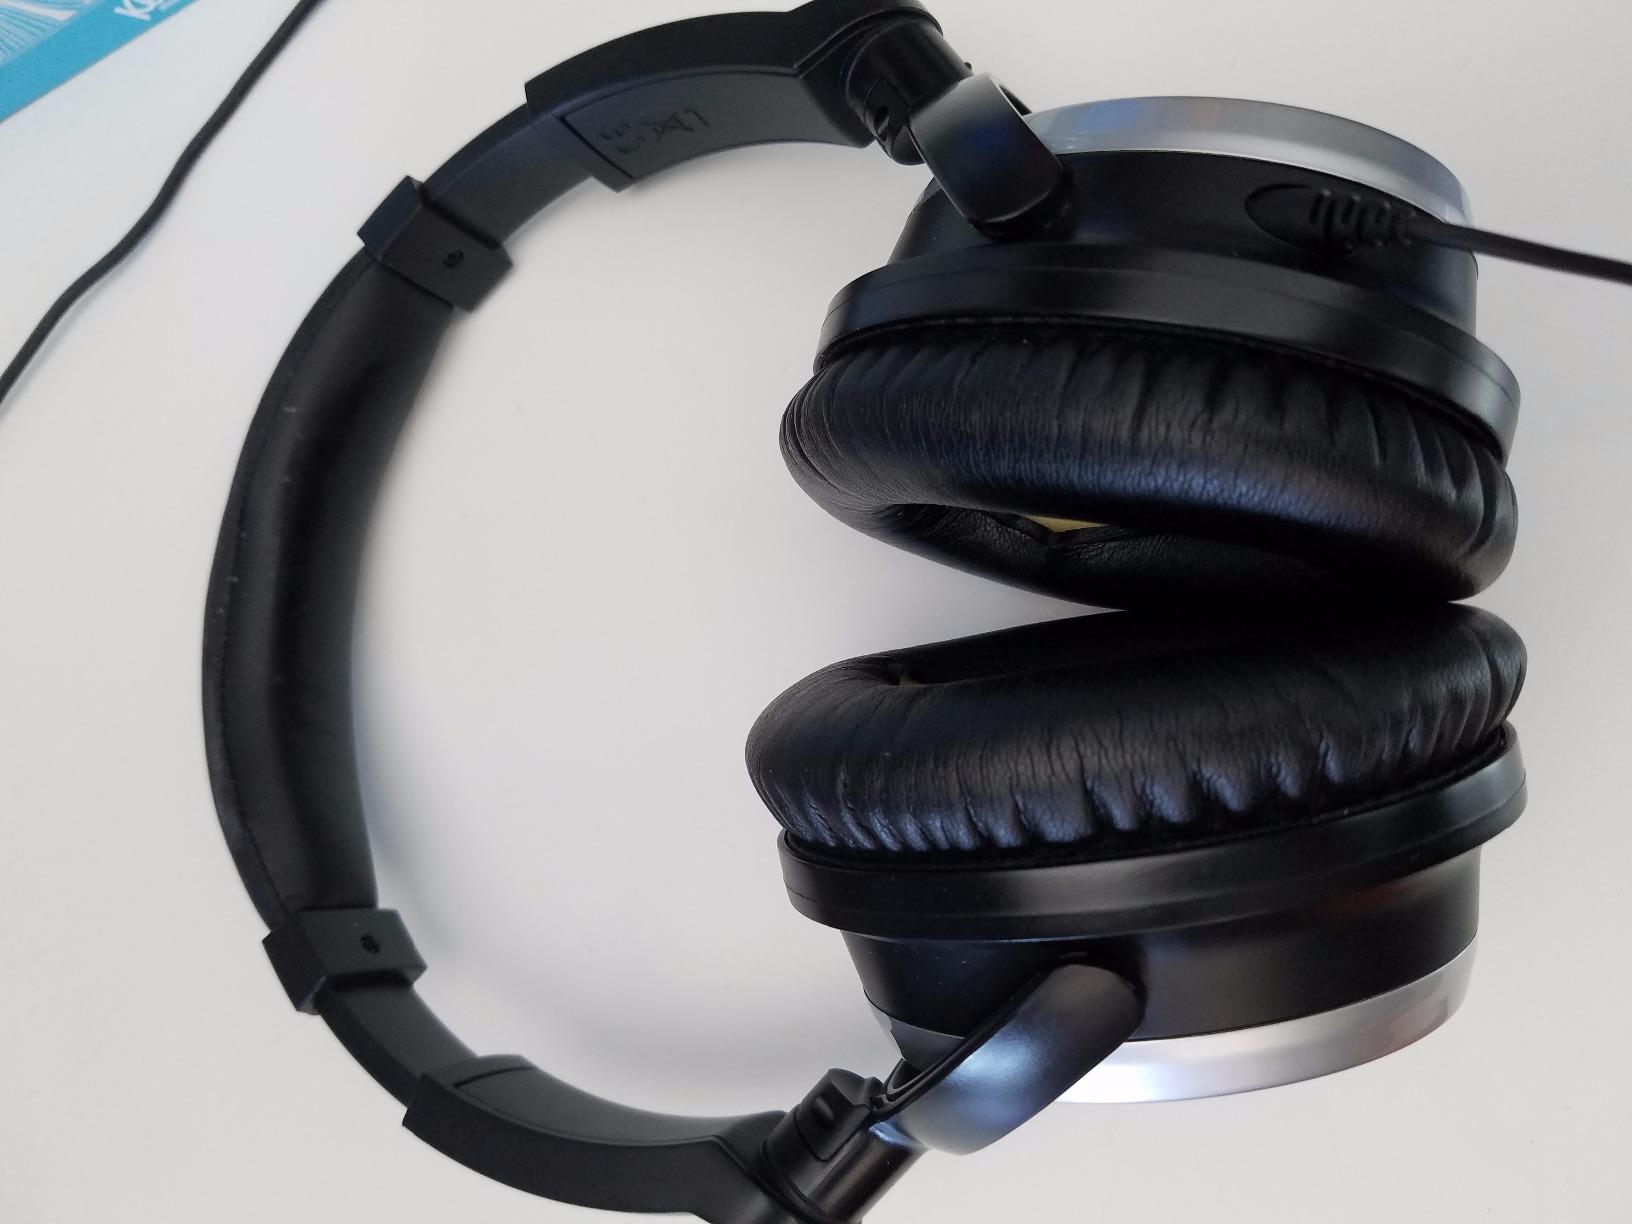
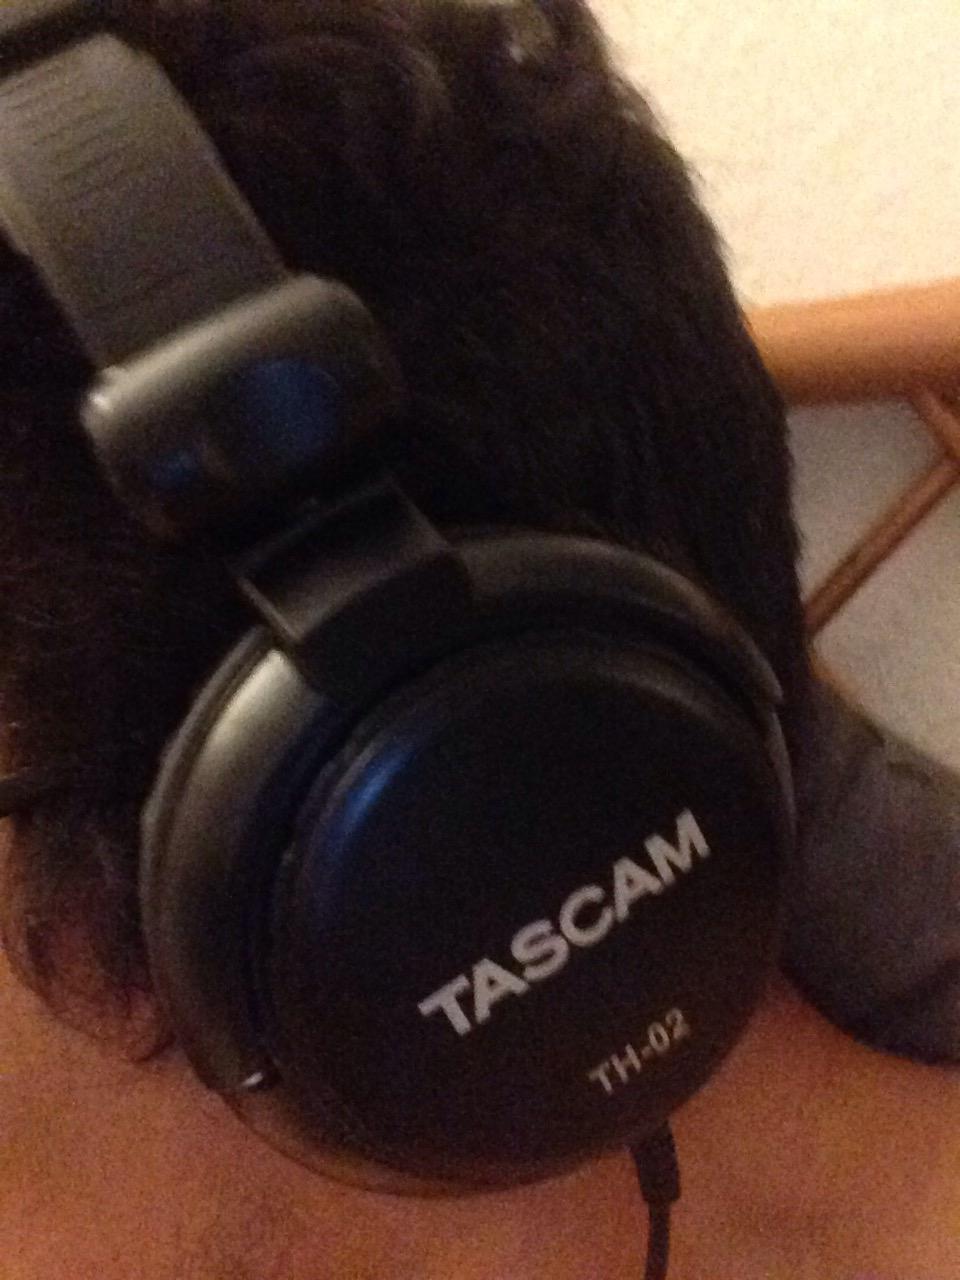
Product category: headphones
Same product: no